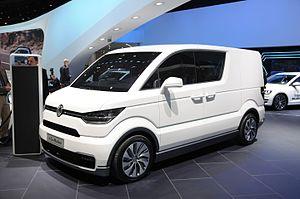
Salon international de l'automobile de Genève 2013